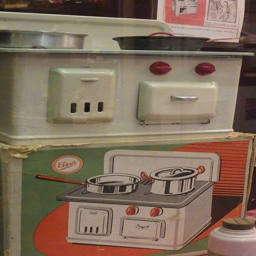
a white antique stove with some pots and pans on it
Easy bake oven sitting on top of the original box.
A stove and a box with the image of the stove on it.
There is an image of a small stove and oven.
An old fashioned oven with a picture of an oven painted on it's front.